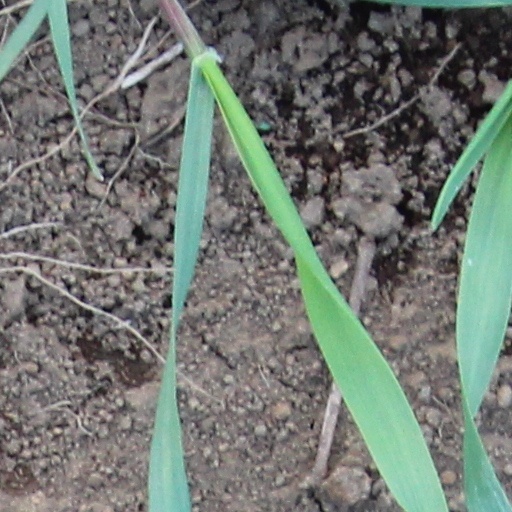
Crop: wheat